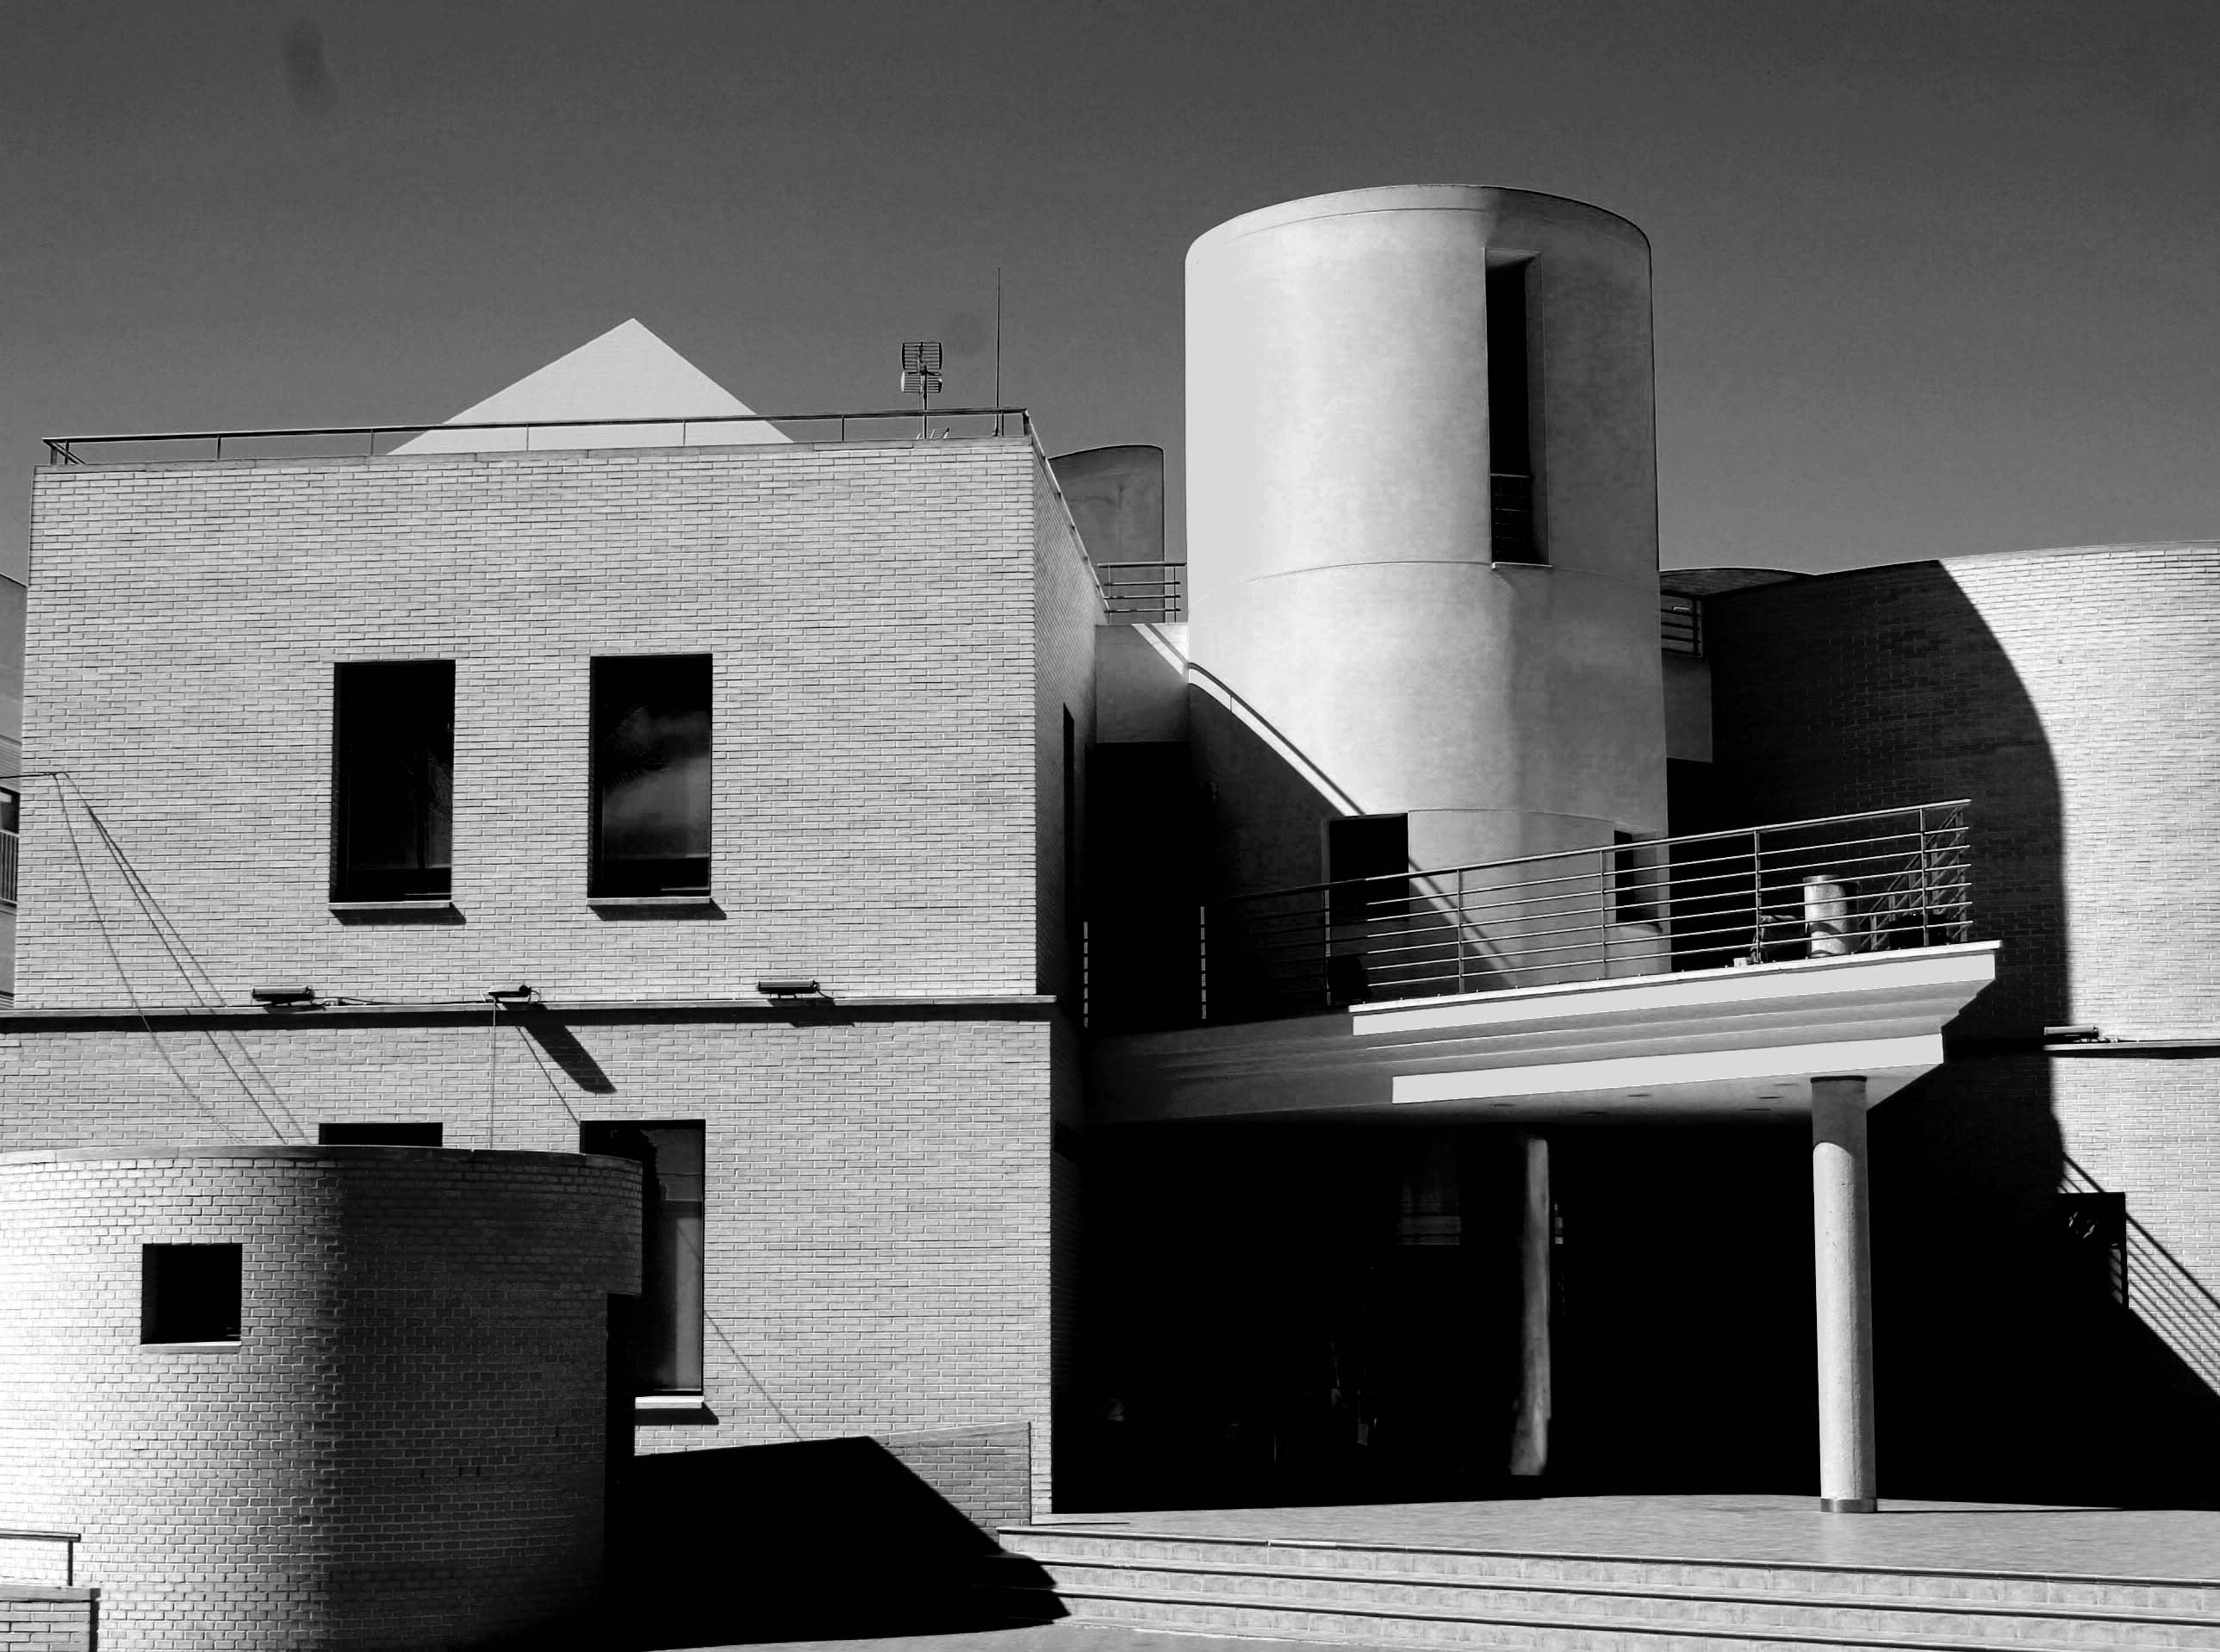
light, black and white, architecture, white, street, photography, house, texture, building, summer, contrast, professional, black, monochrome, lighting, flickr, 2013, spain, photograph, facebook, image, denis, shape, twitter, dailyshoot, vividstriking, anawesomeshot, thorpe, dazzlingshot, tumblr, torrevieja, leshaines, monochrome photography